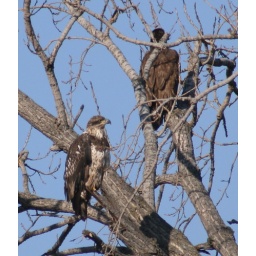
12/12/08 9:30am Two of the juvenile bald eagles in a tree near the low water dam along the Arkansas River, Tulsa.